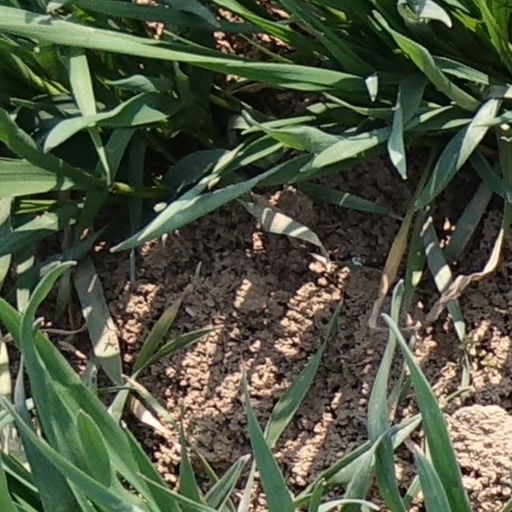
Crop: wheat